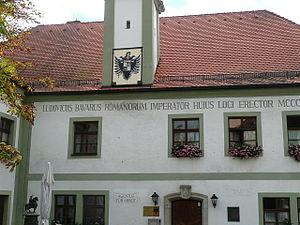
Bad Kötzting est une ville d’Allemagne située dans l’ouest du Land de Bavière, à la frontière de la République tchèque dans l’arrondissement de Cham, à environ 100 kilomètres de Ratisbonne.